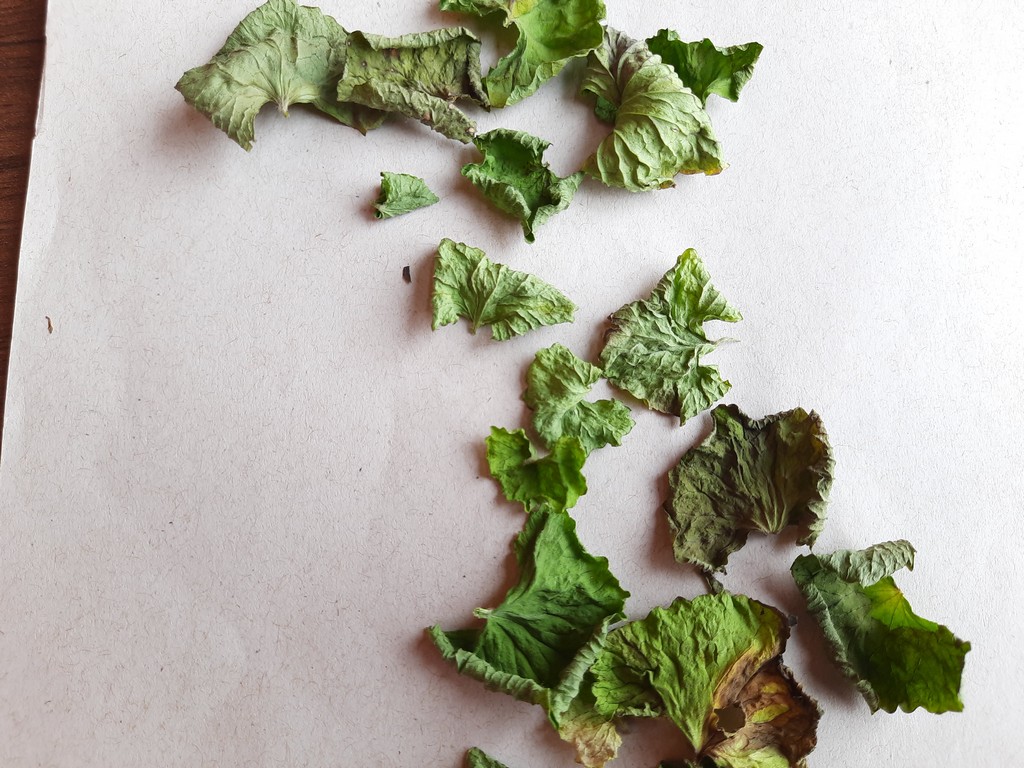
Label: Dried